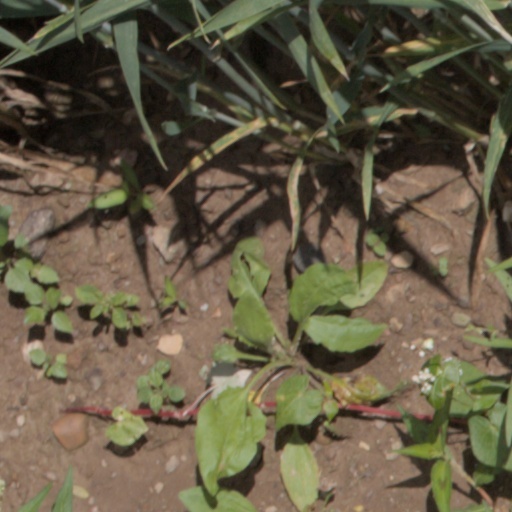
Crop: wheat